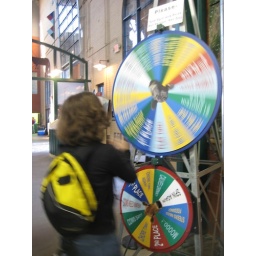
Jenn spinning the wheel in the cow building